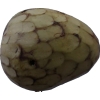
Label: cherimoya